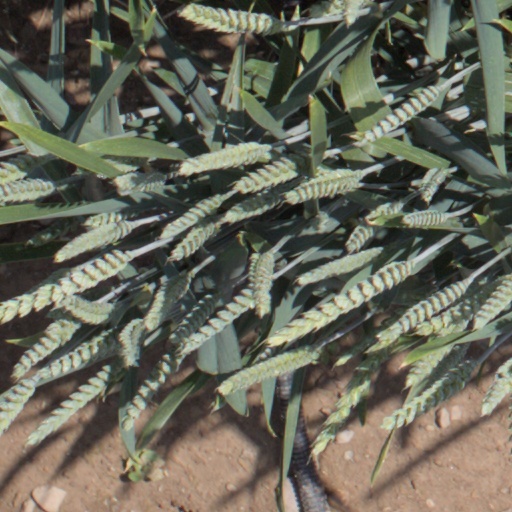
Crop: wheat